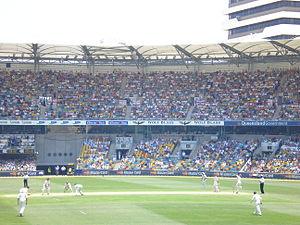
Le tournoi masculin de football aux Jeux olympiques d'été de 2000 se tient à Sydney et dans quatre autres villes d'Australie, du 13 septembre au 30 septembre 2000. Les fédérations affiliées à la FIFA participent par le biais de leur équipe de moins de 23 ans aux épreuves de qualification, à partir desquels 15 équipes, auxquelles s'ajoute la nation hôte, rejoignent le tournoi olympique. Les équipes masculines peuvent inscrire en plus jusqu'à trois joueurs ayant atteint l'âge de 23 ans.
Le Test cricket est une forme de cricket disputée au niveau international. C'est la forme la plus longue de jeu : un test-match est limité à cinq jours de durée. Seules douze sélections nationales sont habilitées par l'International Cricket Council à pratiquer le Test cricket. La première rencontre de ce genre a été disputée en 1877. Le Test cricket est une forme de first-class cricket.
Le cricket est un sport collectif de balle et de batte opposant deux équipes composées normalement de onze joueurs chacune. Il se joue généralement sur un terrain de forme ovale, en herbe, au centre duquel se trouve une zone d'une vingtaine de mètres de longueur, à chaque extrémité de laquelle on trouve une structure de bois, le guichet. Une rencontre est divisée en plusieurs manches. Au cours de chacune d'entre elles, l'une des équipes essaye de marquer des points, et possède simultanément deux batteurs sur le terrain, chacun devant l'un des guichets. Un point est notamment marqué à chaque échange de position de ces deux joueurs lorsque la balle est en jeu. Leurs onze adversaires sont également présents sur l'aire de jeu. La balle est lancée par l'un de ceux-ci en direction du guichet d'un des deux batteurs. L'objectif de la seconde équipe est d'empêcher la première de marquer, principalement en éliminant les batteurs adverses, par exemple en détruisant le guichet avec la balle sur le lancer.